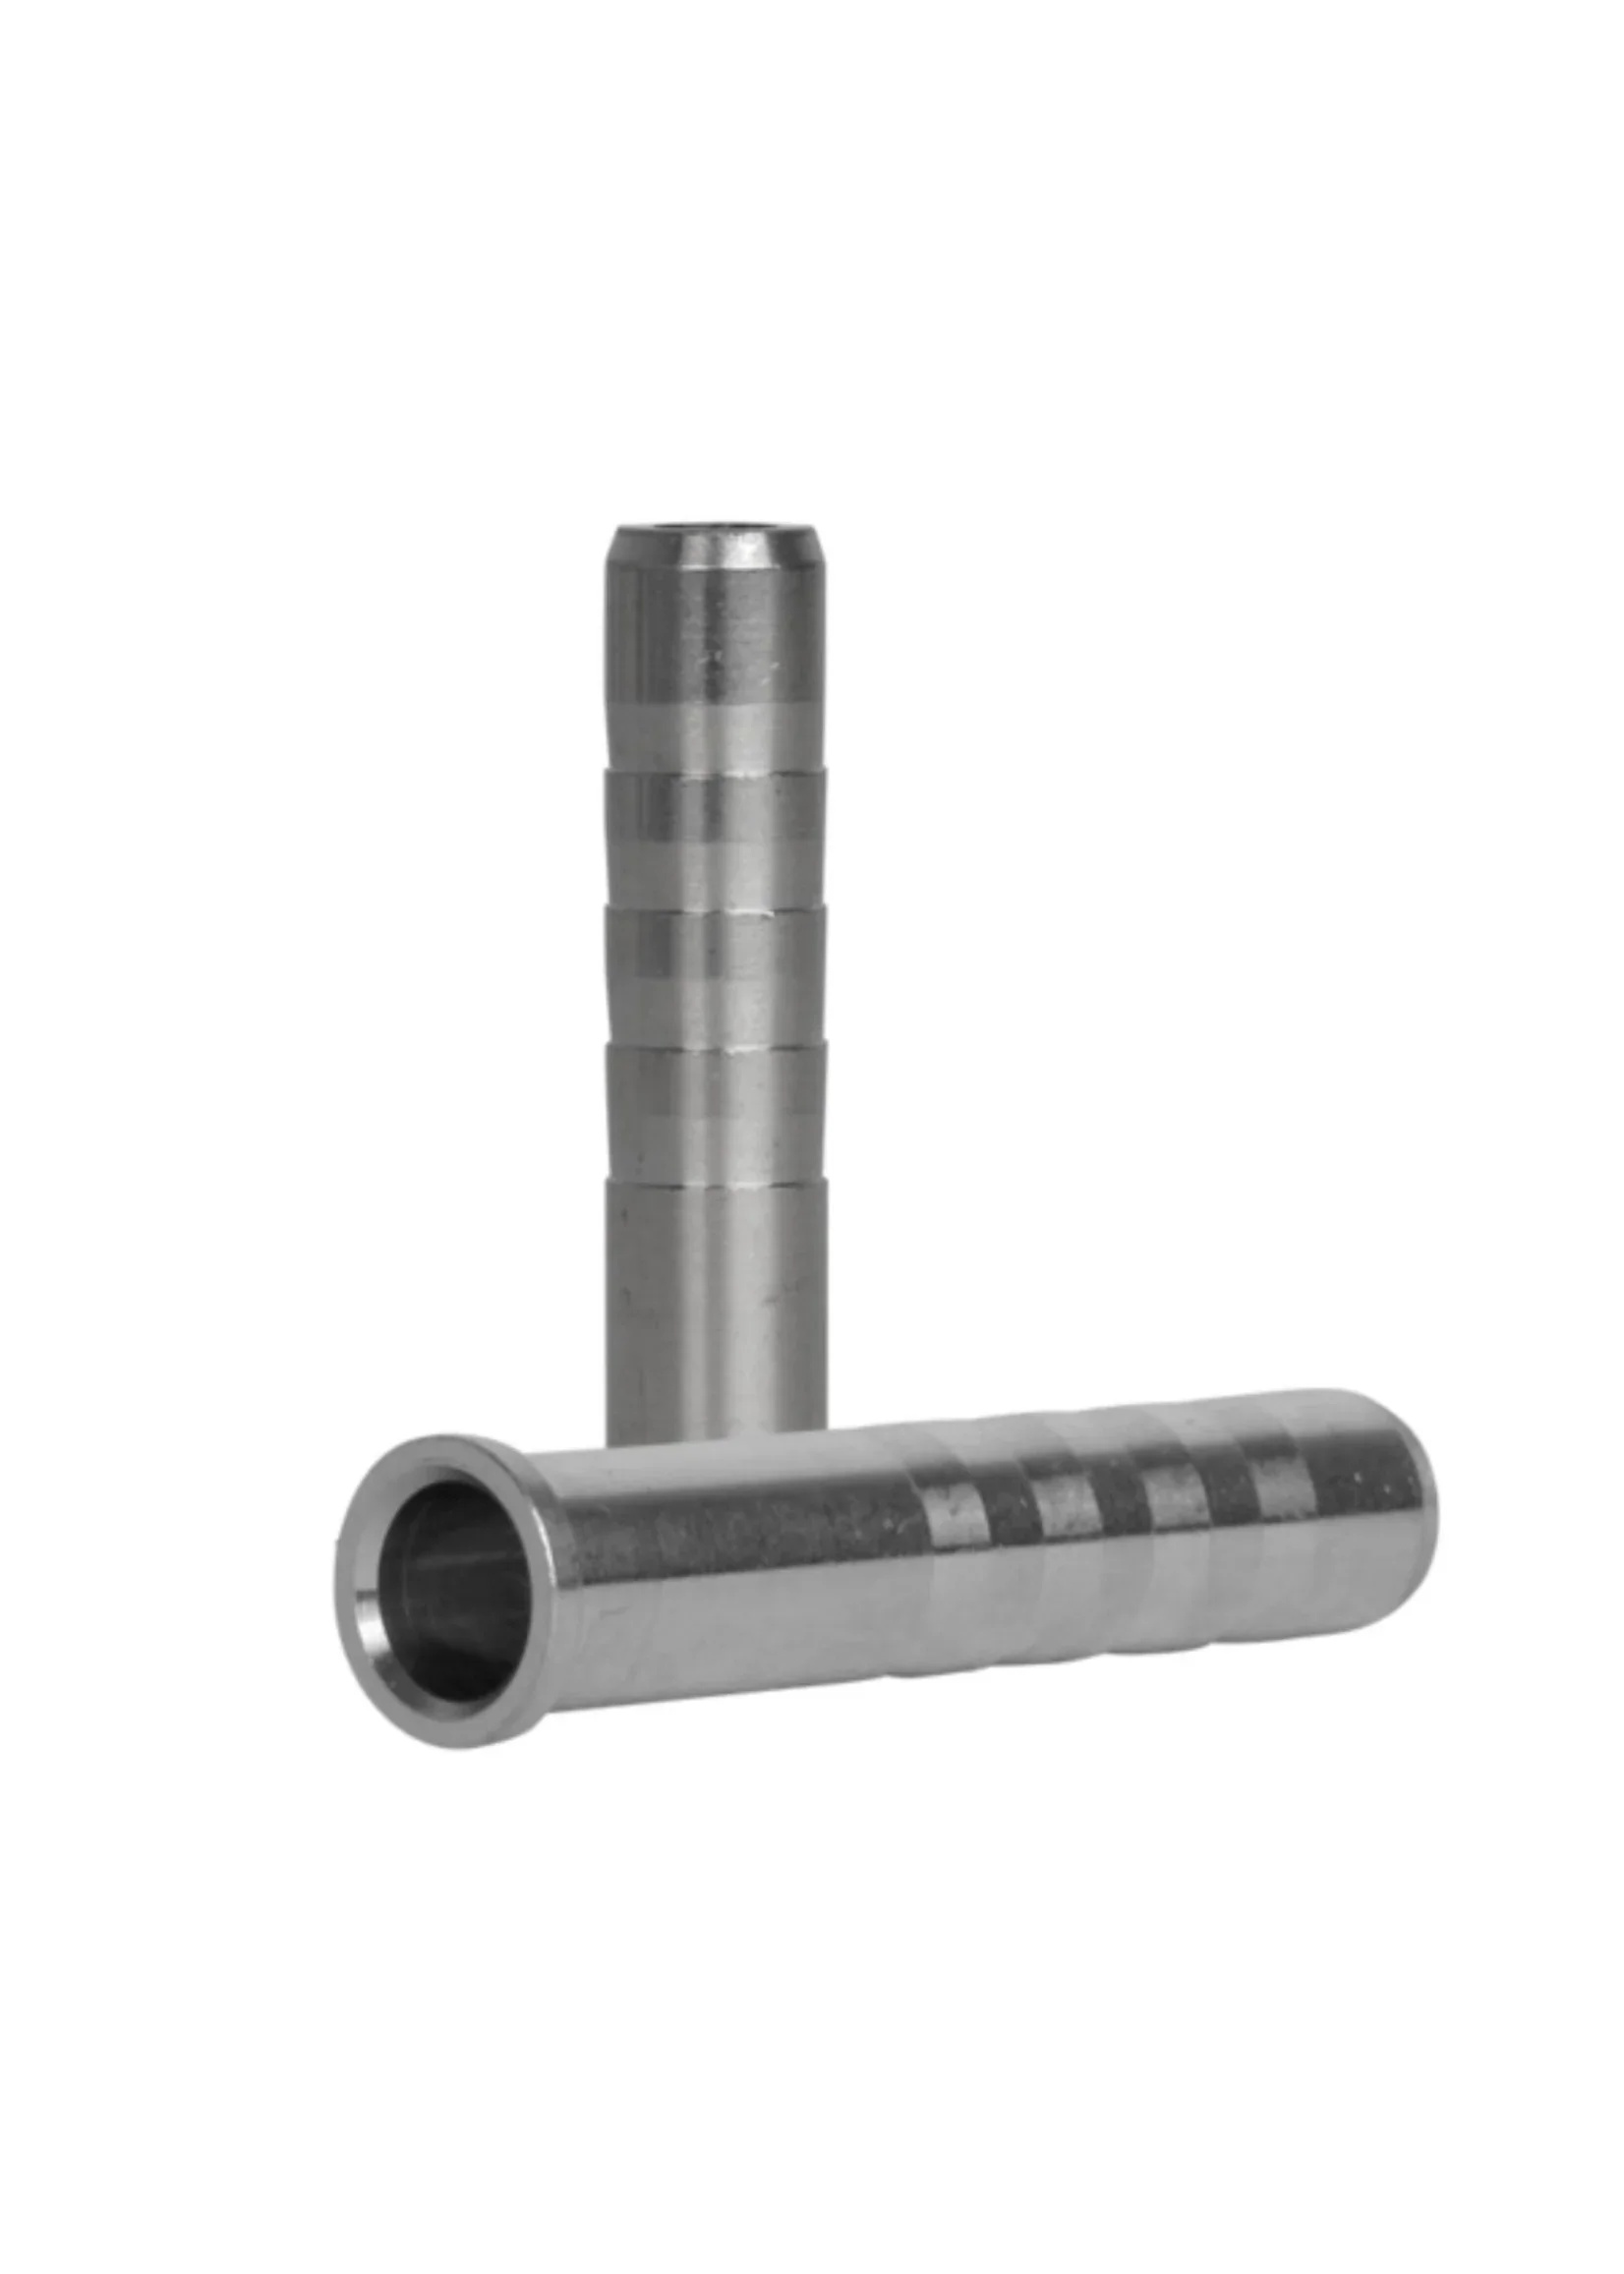
Alluminum Inserts 6.5 MM
Brand: Easton
6.5 MM CB Inserts 21 Grains Dozen per Bag
Category: Sporting Goods > Outdoor Recreation > Hunting & Shooting > Archery > Arrow Parts & Accessories > Arrow Nocks > Pin Arrow Nocks